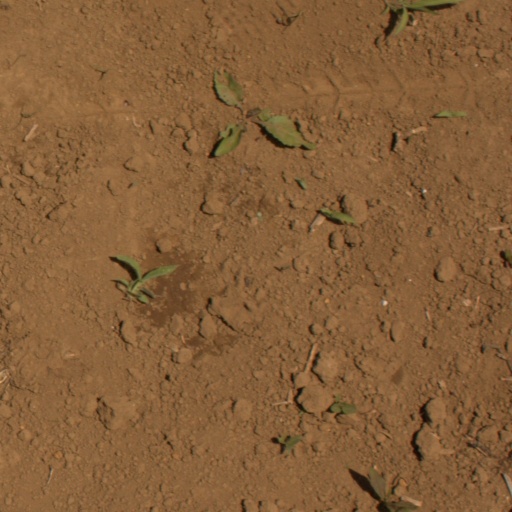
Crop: Jerusalem artichoke